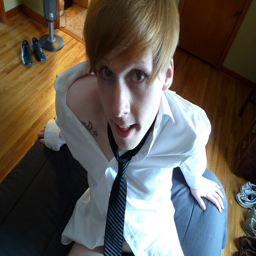
A young woman in a mens shirt and tie sitting down.
A man with his shirt half off and wearing a tie.
short hair chick up close in unbuttoned shirt and tie on bed
A sexy young girl wearing a shirt and tie in her panties.
This is an image of a person with a messy shirt and tie